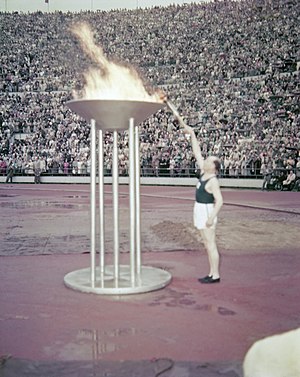
Paavo Nurmi / Karriere / Olympiske deltagelser
Paavo Nurmi tænder den olympiske ild ved OL 1952 i Helsinki
Paavo Nurmi var en finsk mellem- og langdistanceløber, der satte 22 udendørs verdensrekorder 1922-1931. Han er desuden kendt for at have vundet ni guld- og tre sølvmedaljer ved de olympiske lege i 1920, 1924 og 1928.